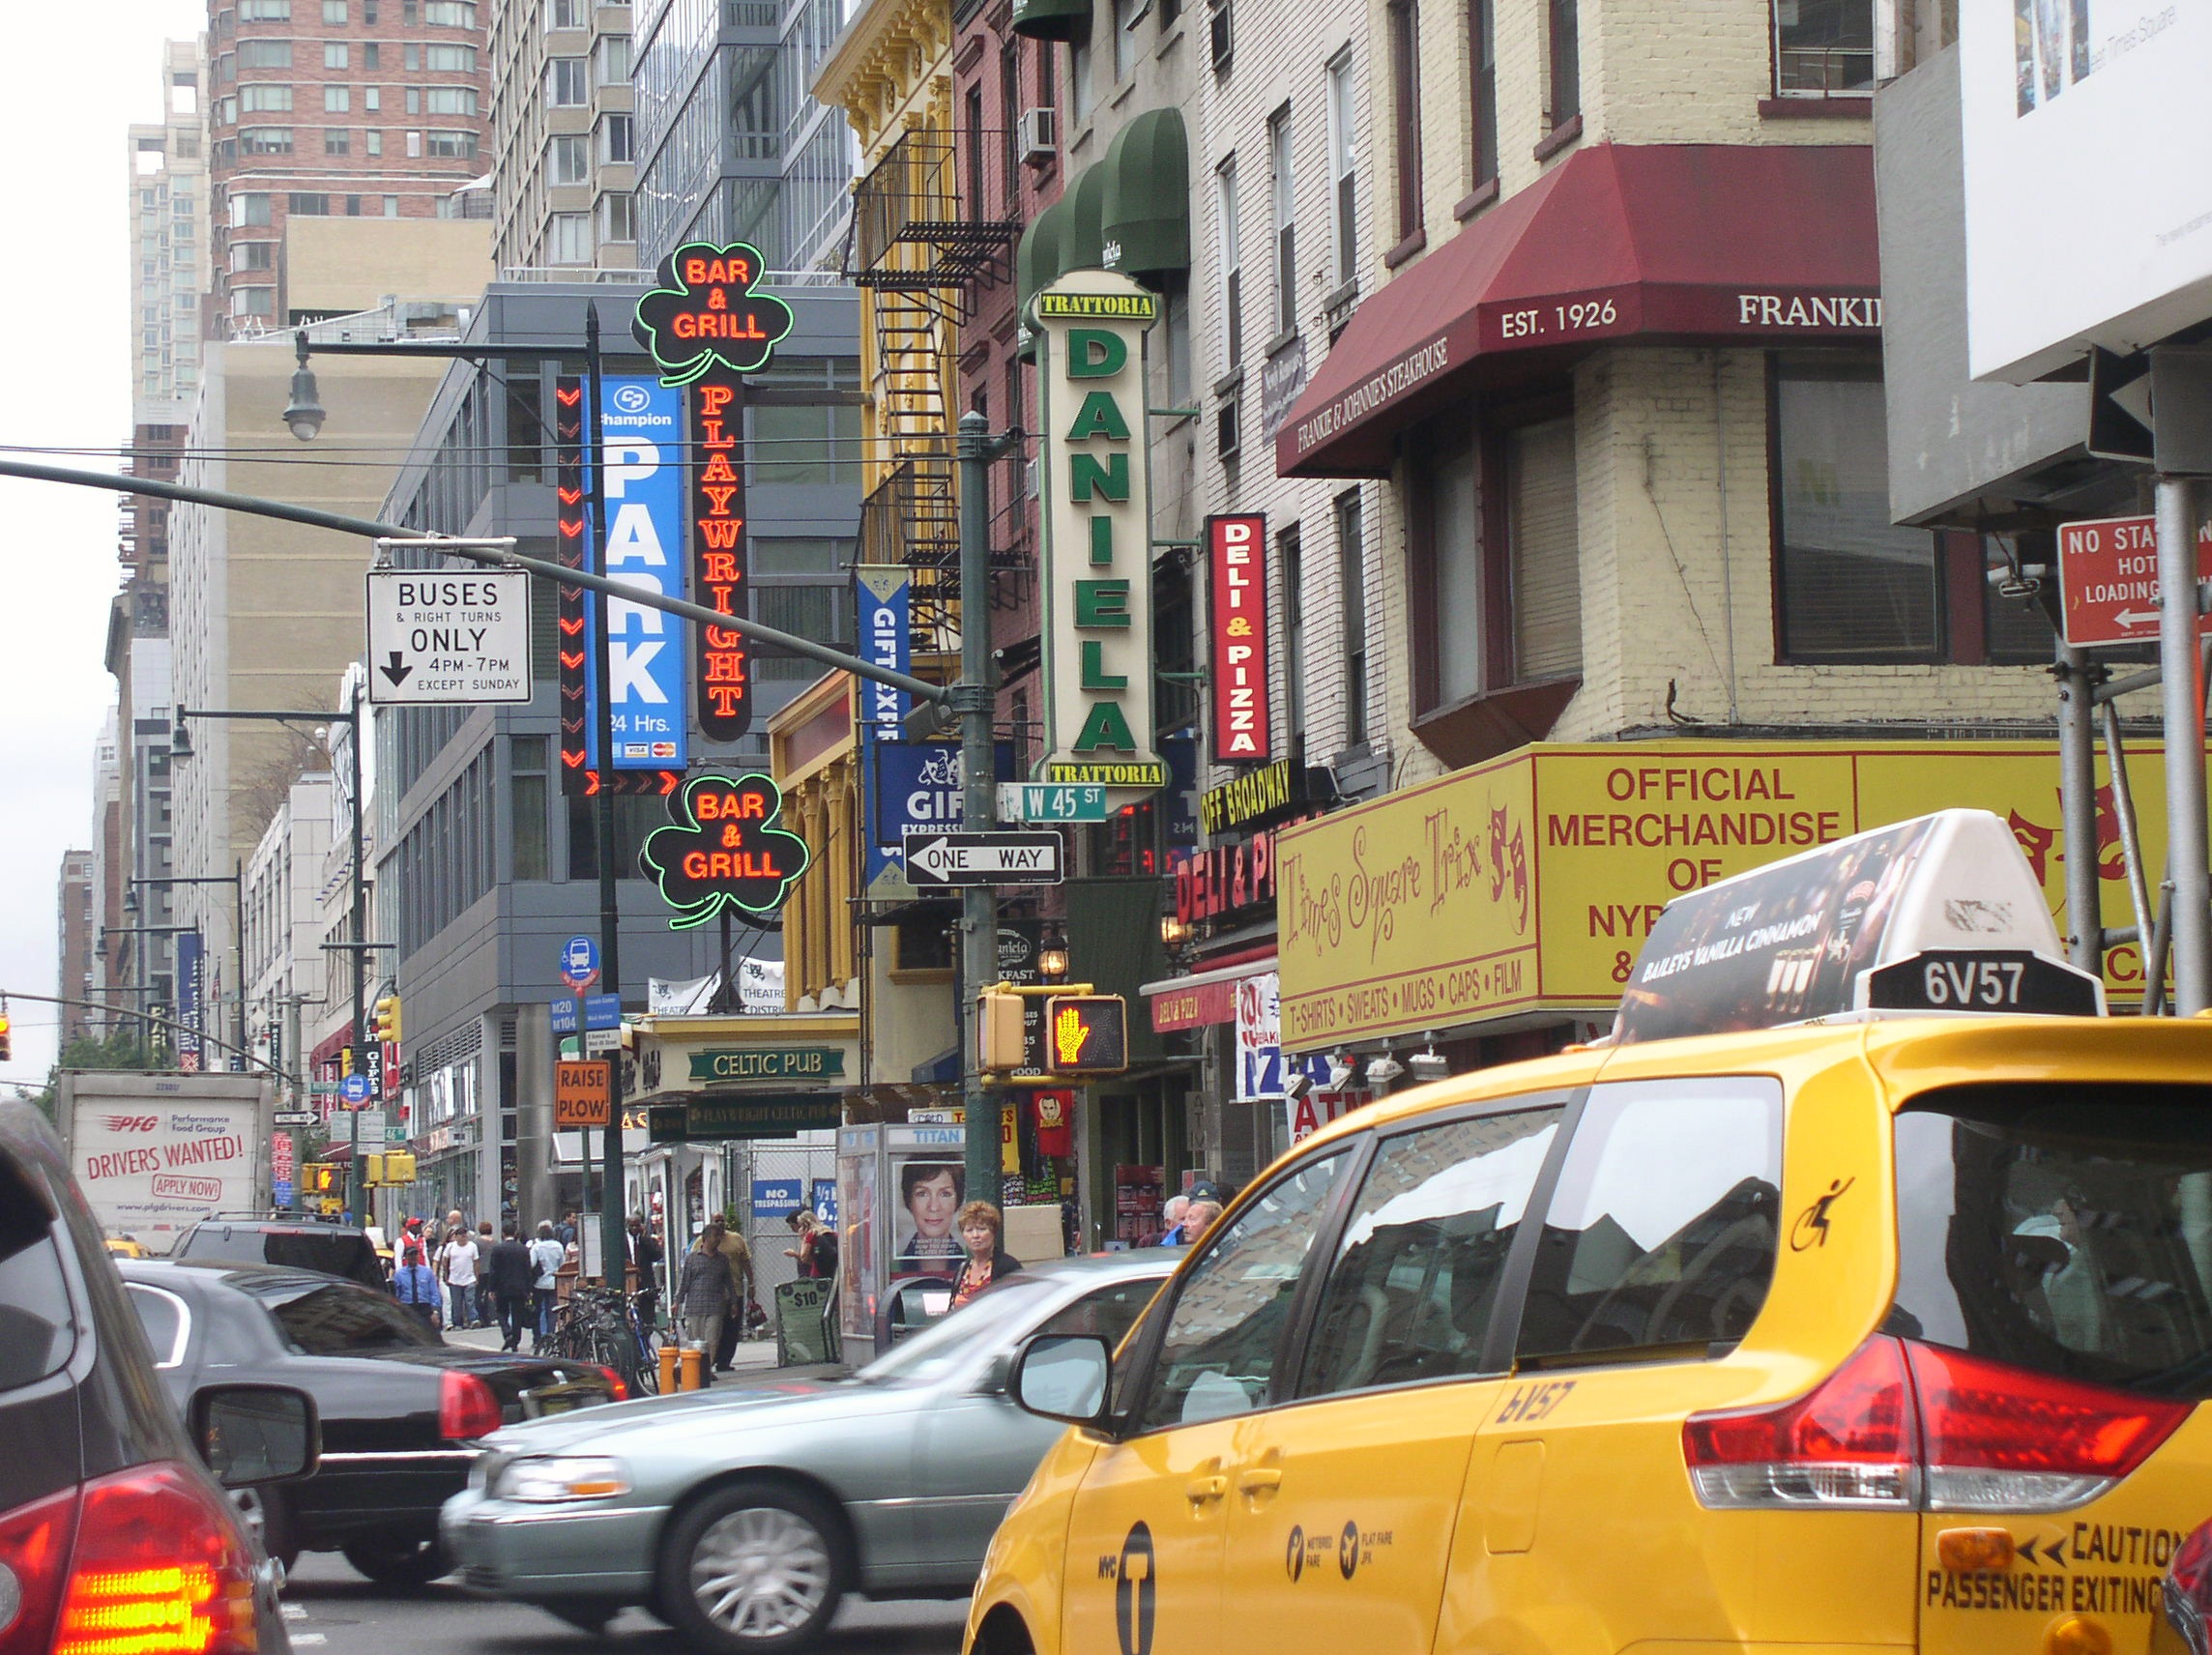
pedestrian, road, traffic, street, city, new york, advertising, new york city, downtown, taxi, vehicle, america, lane, public transport, neon sign, advertisement, infrastructure, homes, autos, neighbourhood, urban area, residential area, traffic congestion